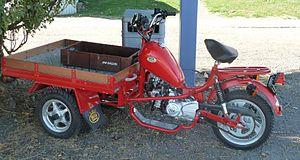
Une moto cargo est un véhicule utilitaire à trois roues dérivé d'une motocyclette. On parle aussi de triporteur à moteur.